Hyophorbe verschaffeltii

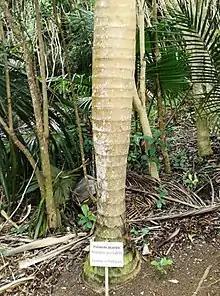
The trunk of "Hyophorbe verschaffeltii" starts to swell in the middle, but becomes thinner with age.

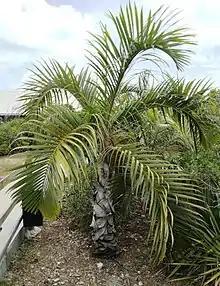
The foliage of young plants can sometimes have a yellowish colour

The spindle palm is tall, and have lightly recurved pinnate leaves. They are elegant looking and are prized for landscape in the tropical and semi-tropical areas of the world. They are fairly short with 8–10 leaves that are held somewhat erect. Spindle palms have a crownshaft that becomes a light gray-green as the palm ages. Horn-like flower spikes emerge from below the crownshaft on mature specimens. Their fruits darken to a black colour when ripe.